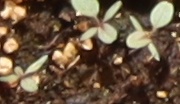
Label: Redroot Pigweed